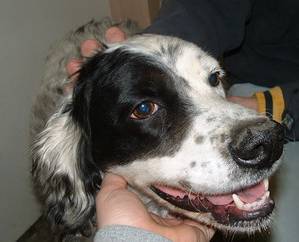
Label: dog